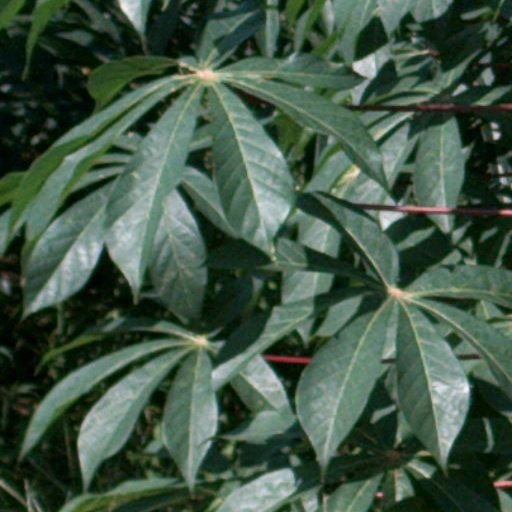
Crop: cassava